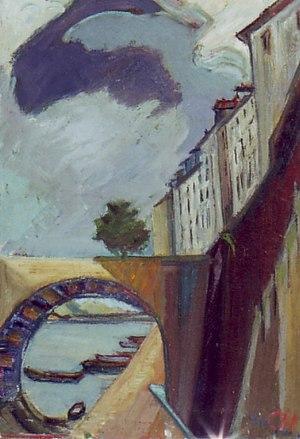
Huile sur toile par Louis-Olivier Chesnay, 55x38 cm.
Louis-Olivier Chesnay est un artiste peintre français, né le 28 mai 1899 à Paris 7ᵉ, et mort le 6 juin 1999 à Buix.